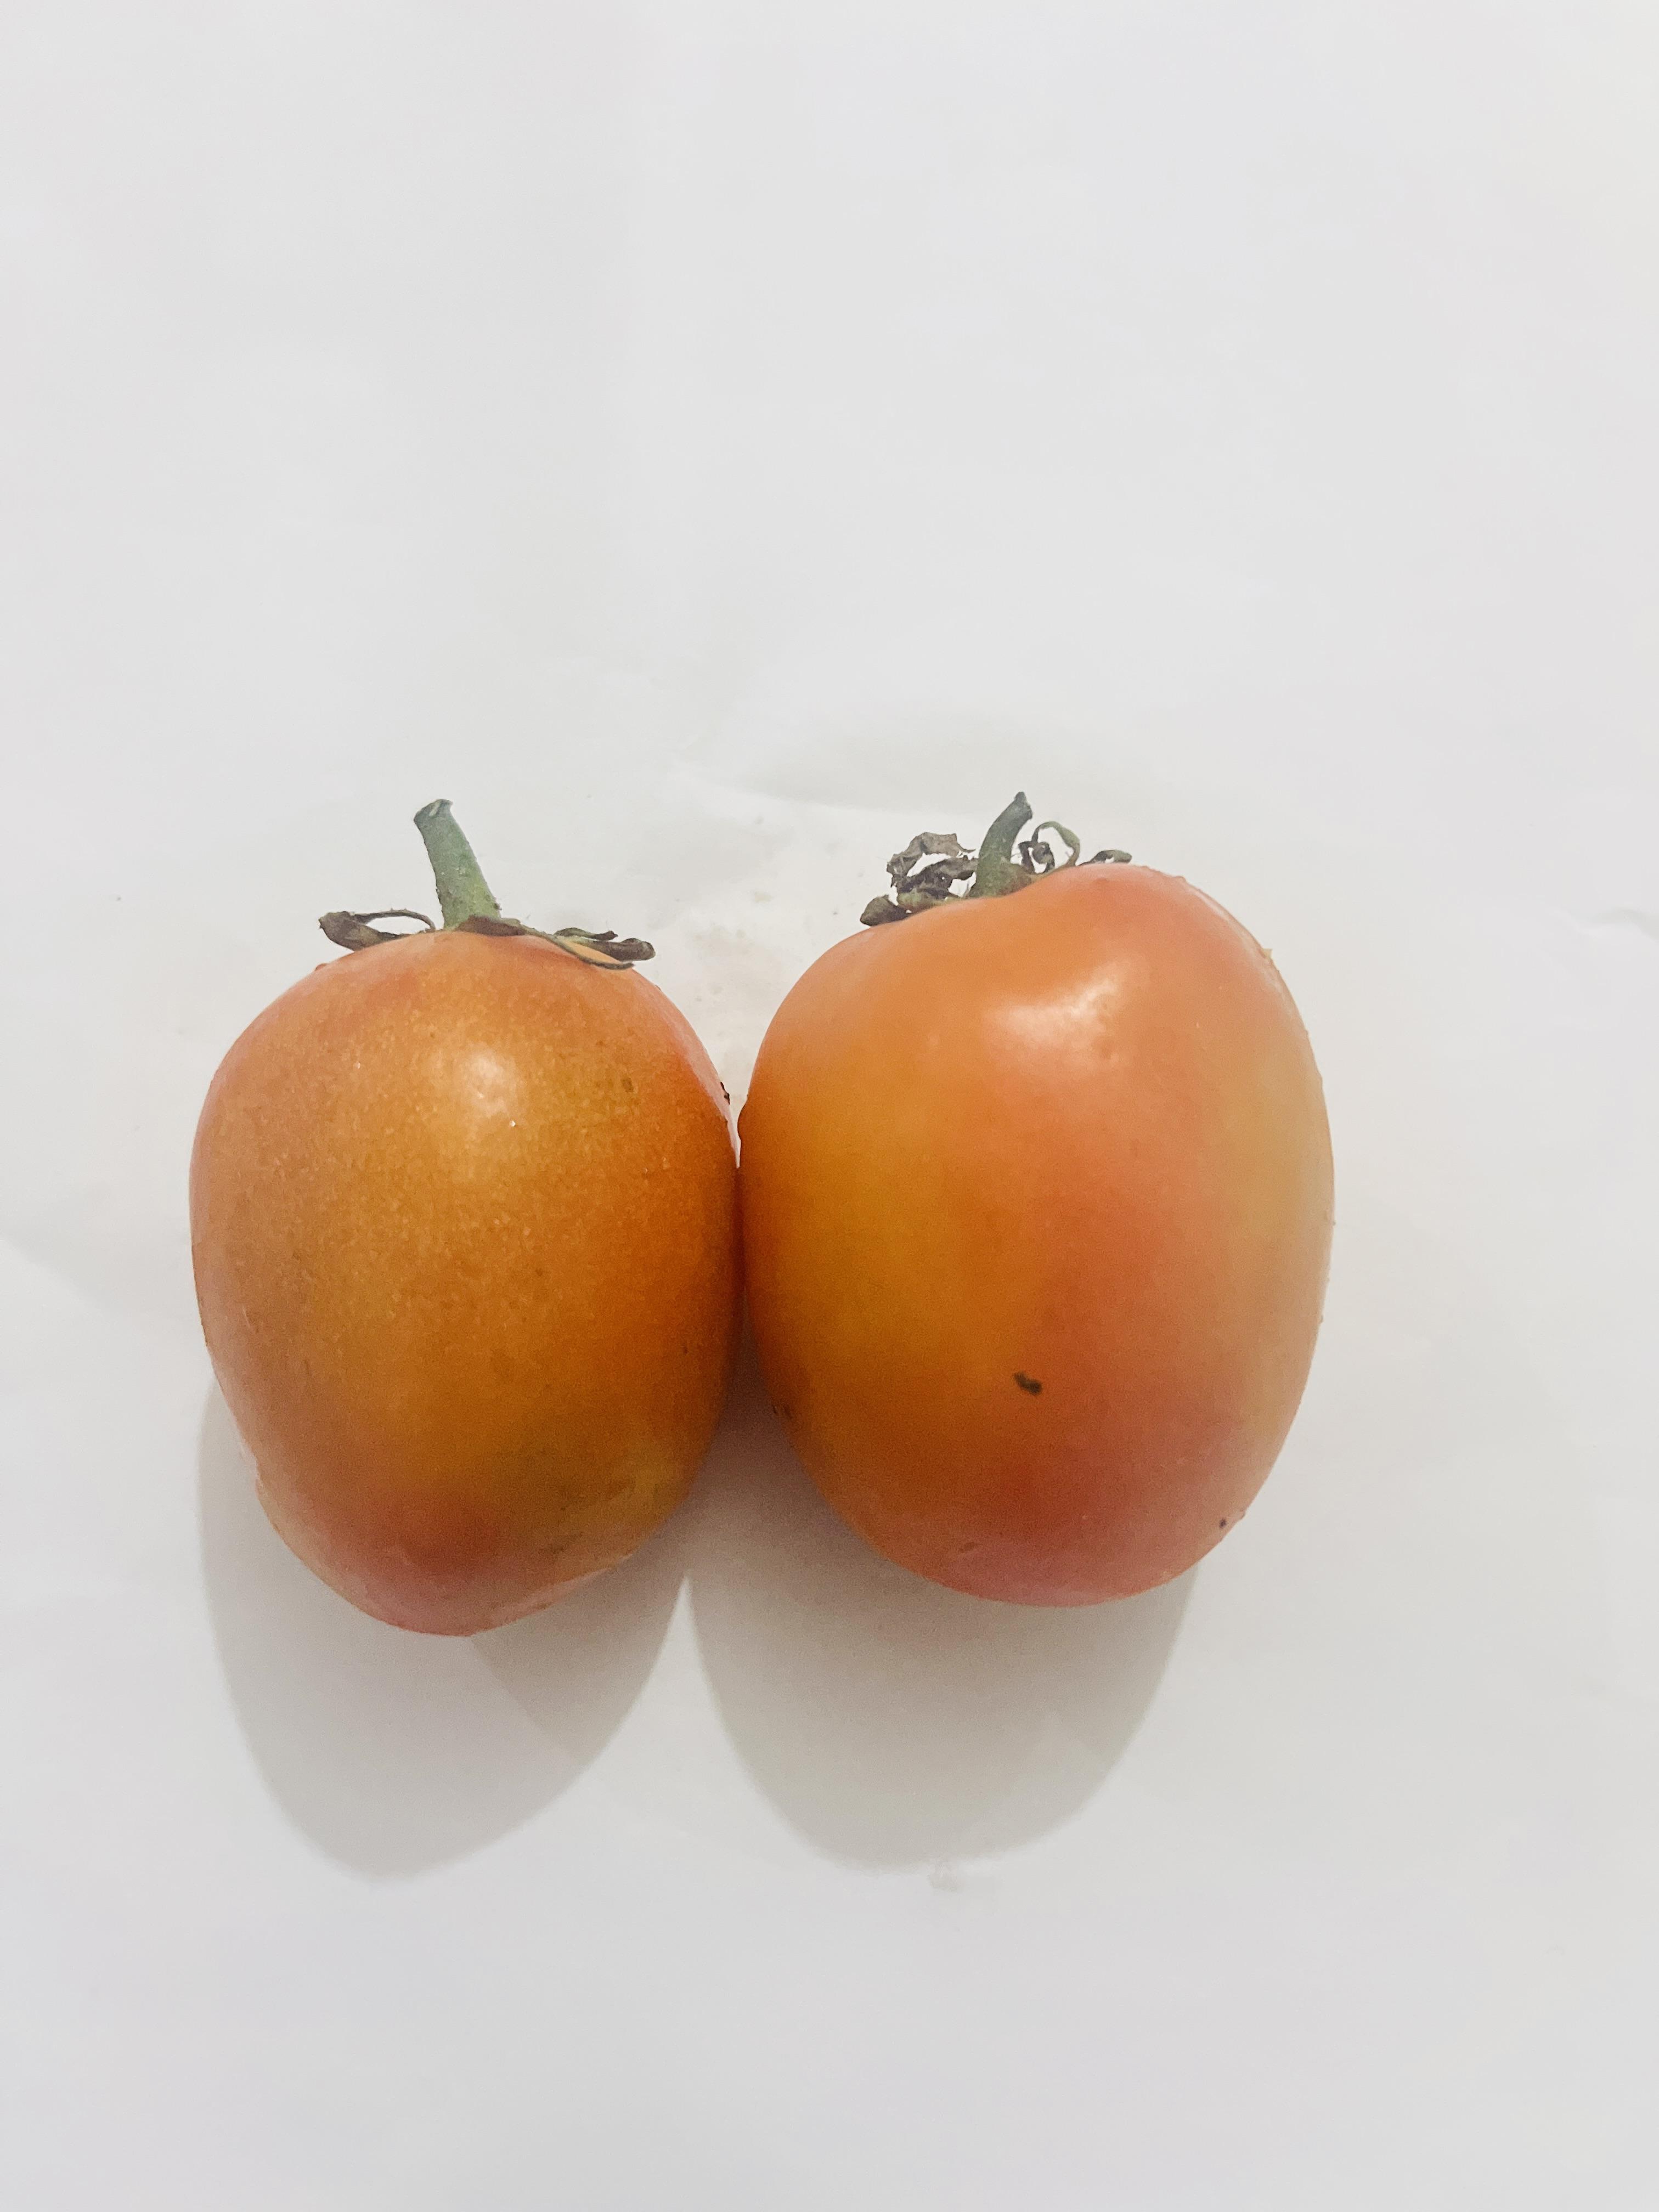
Label: Tomato